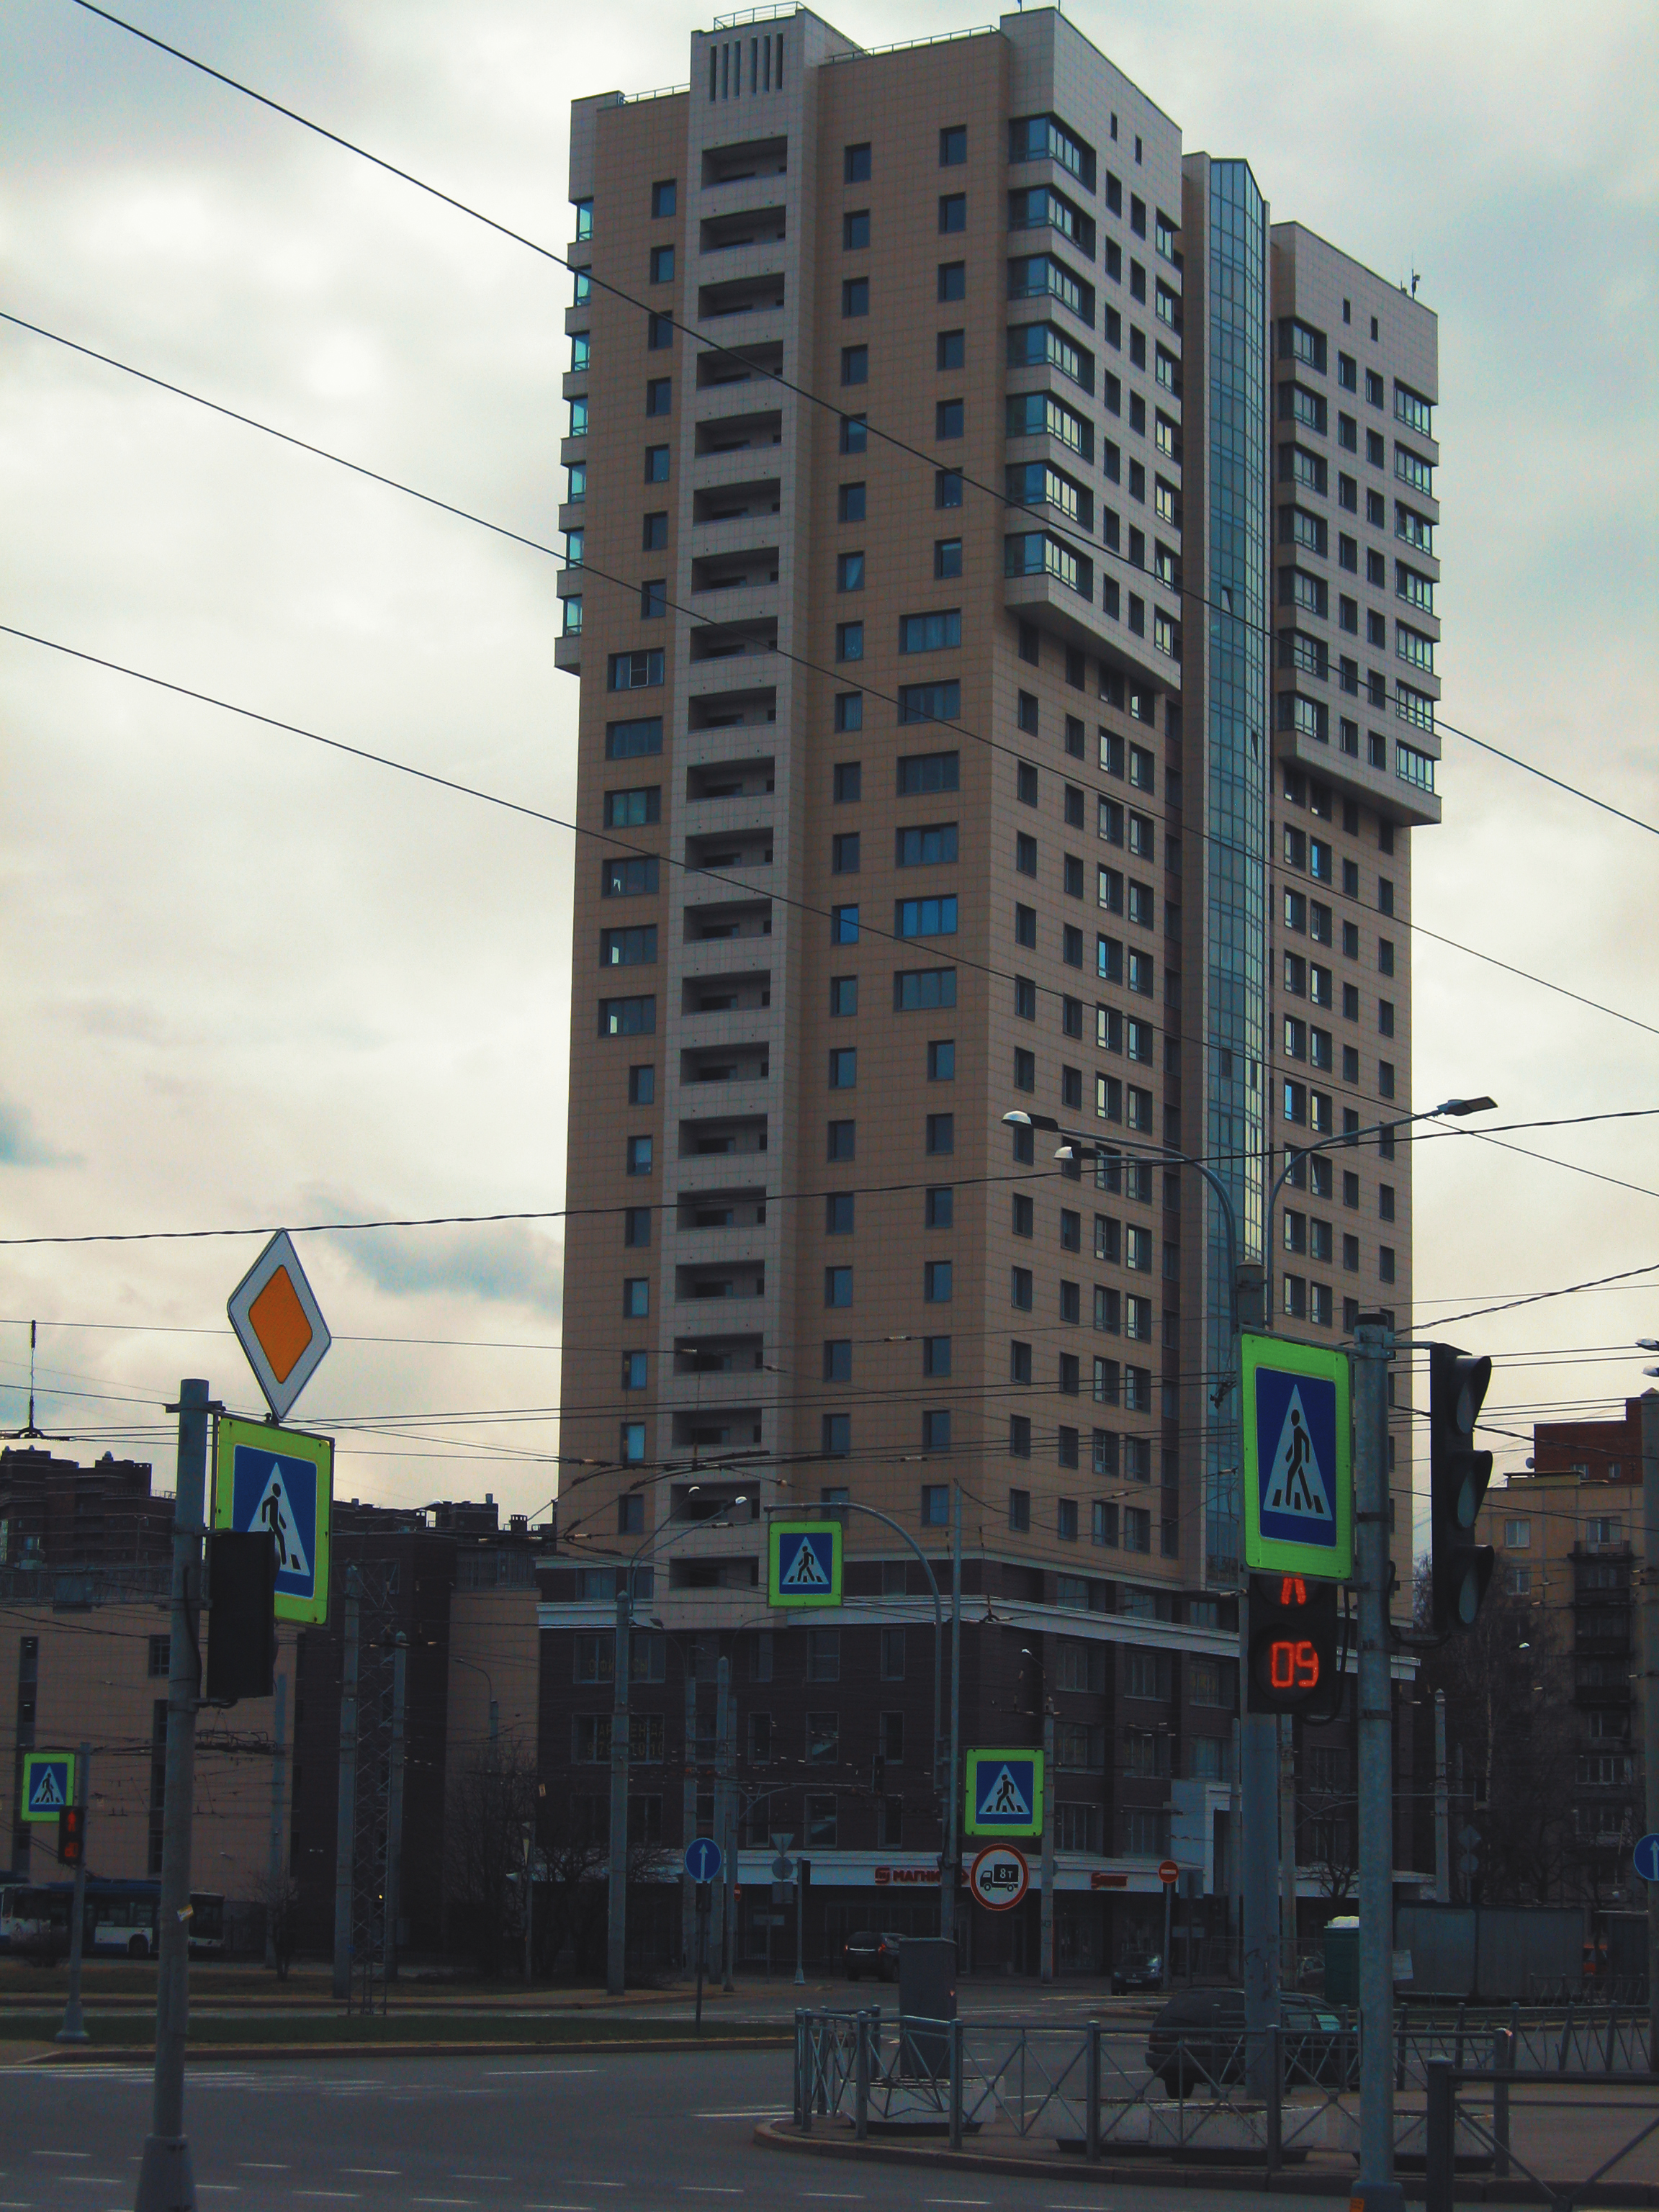
images, building, sky, cloud, daytime, skyscraper, tower block, street light, window, cityscape, urban design, condominium, residential area, commercial building, facade, landmark, city, metropolitan area, metropolis, traffic light, mixed use, signaling device, road, tower, apartment, headquarters, downtown, street, evening, night, electricity, corporate headquarters, suburb, traffic, public utility, skyline, house, tree, light fixture, bench, signage, transport